Monumental Clock of Pachuca

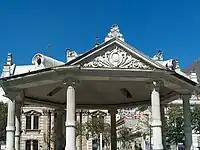
Kiosk in front of the Clock.

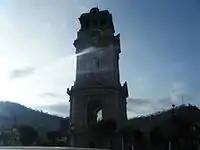
Clock at dawn.

On January 20, 1901, musical group known as the "Banda de Rurales" provides its first performance in a wooden bandstand in the Plaza de las Diligencias ("now Plaza Independencia"), directed by Candelario Rivas. The band gained popularity in the context of popular glory, a group of British mining companies proposing the governor Francisco Valenzuela, build a majestic tower of concerts, entrepreneurs were led by Alfonso María Brito. The project was approved until 1904, when she began her construction, but had to be suspended a year later for lack of funds.